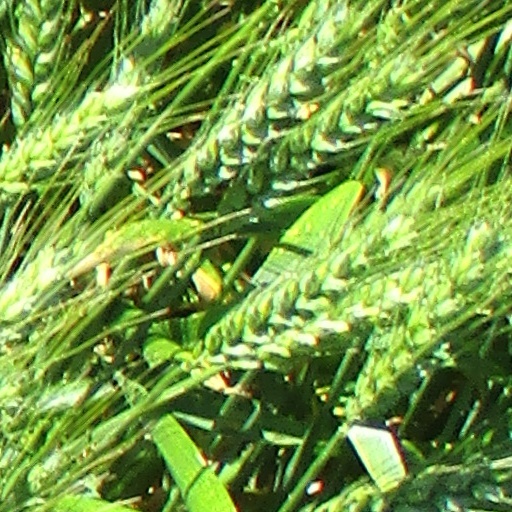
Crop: wheat